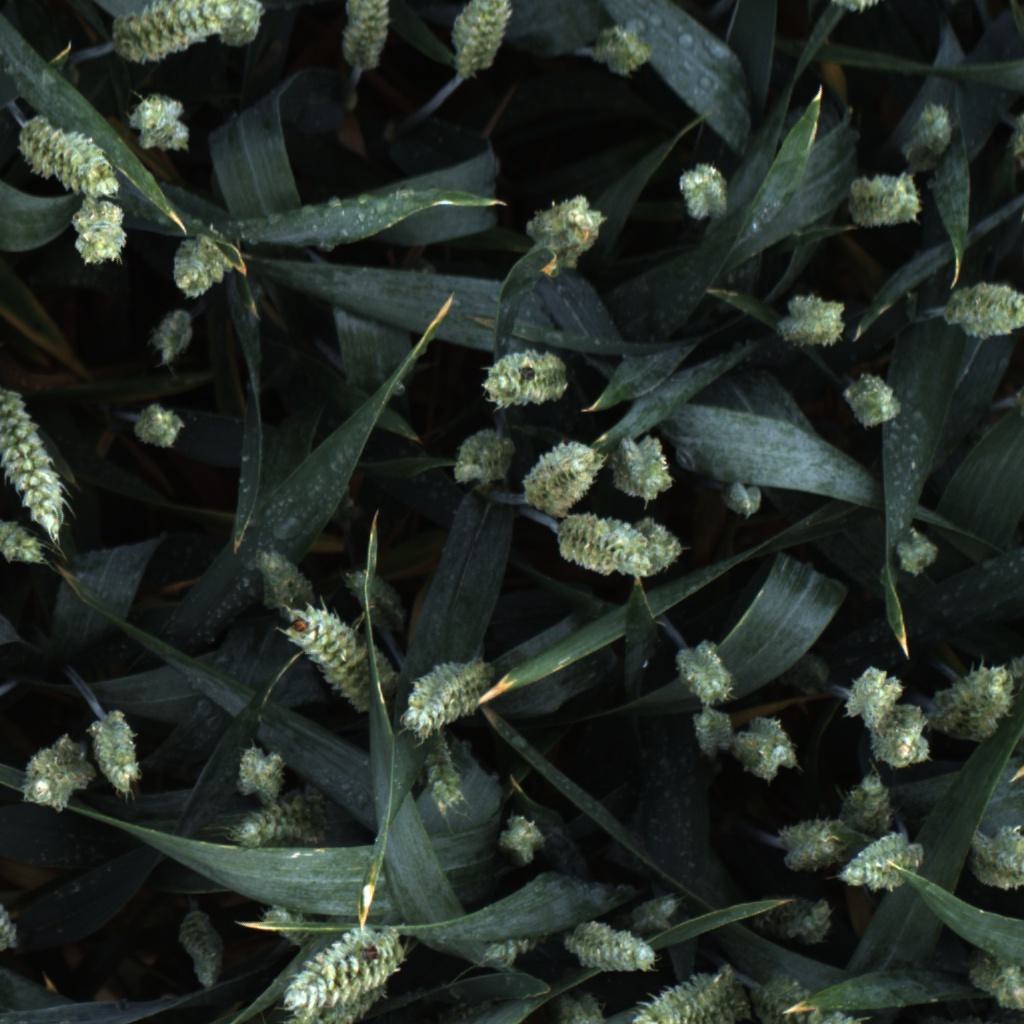
Country: UK
Location: Rothamsted
Wheat development stage: Filling - Ripening